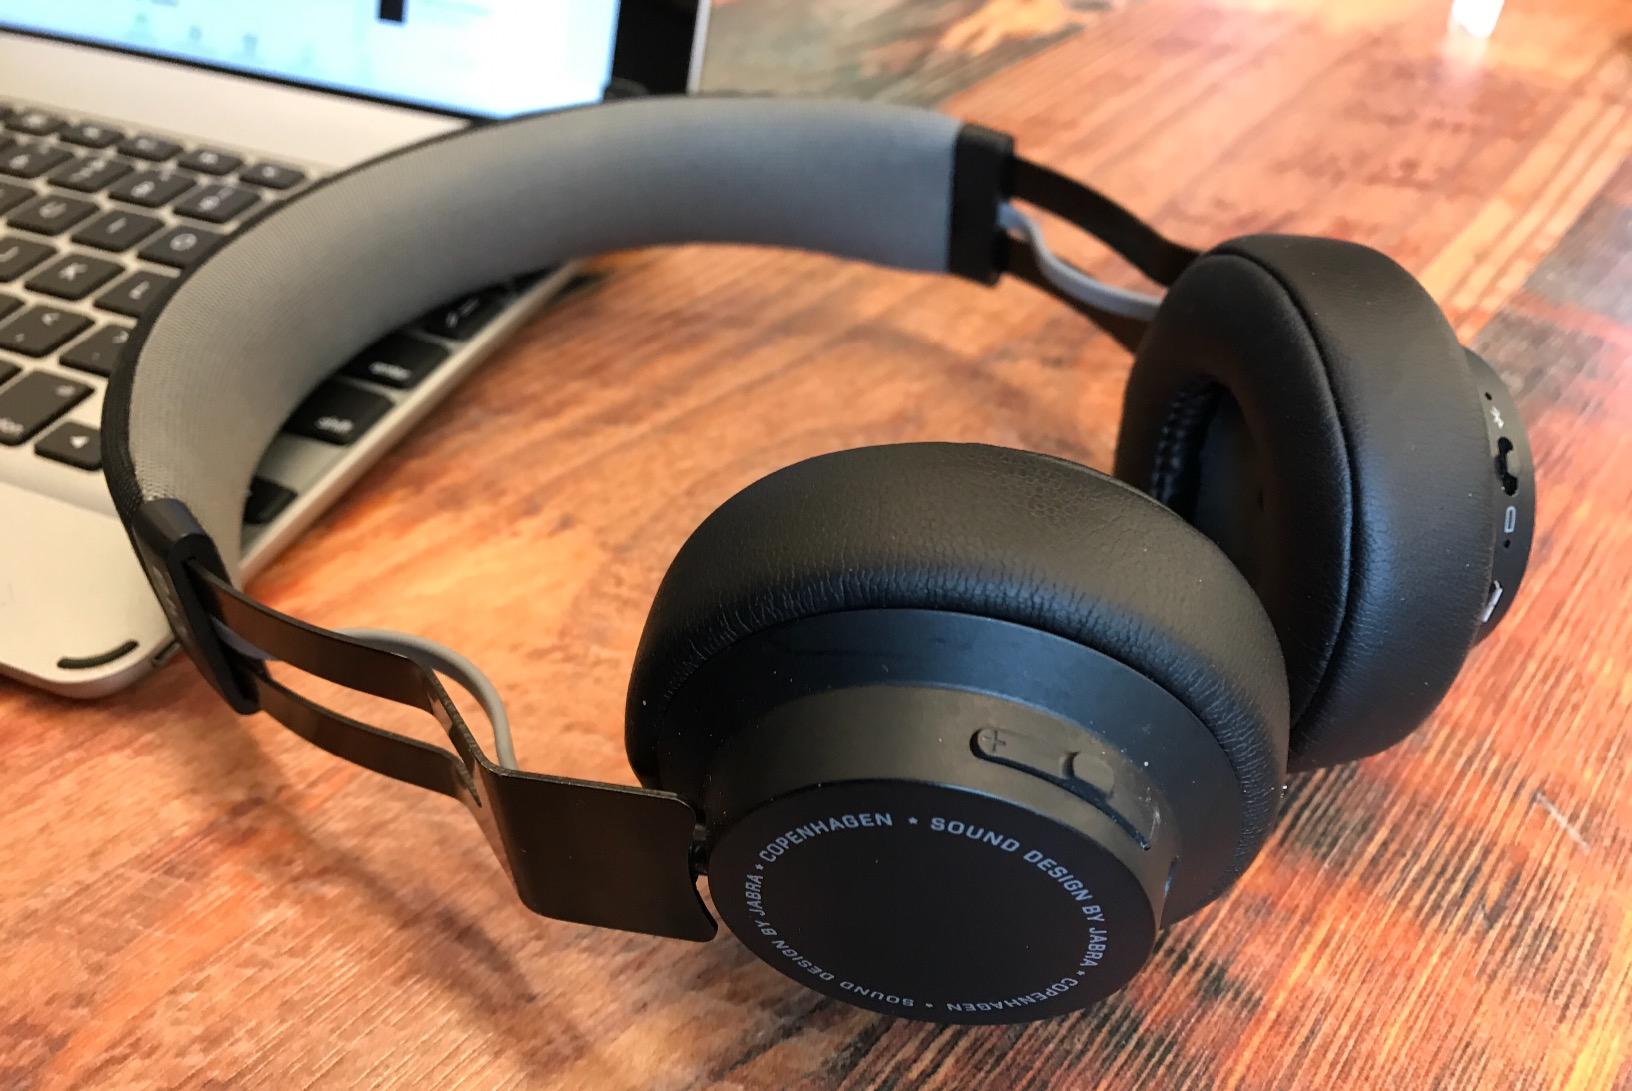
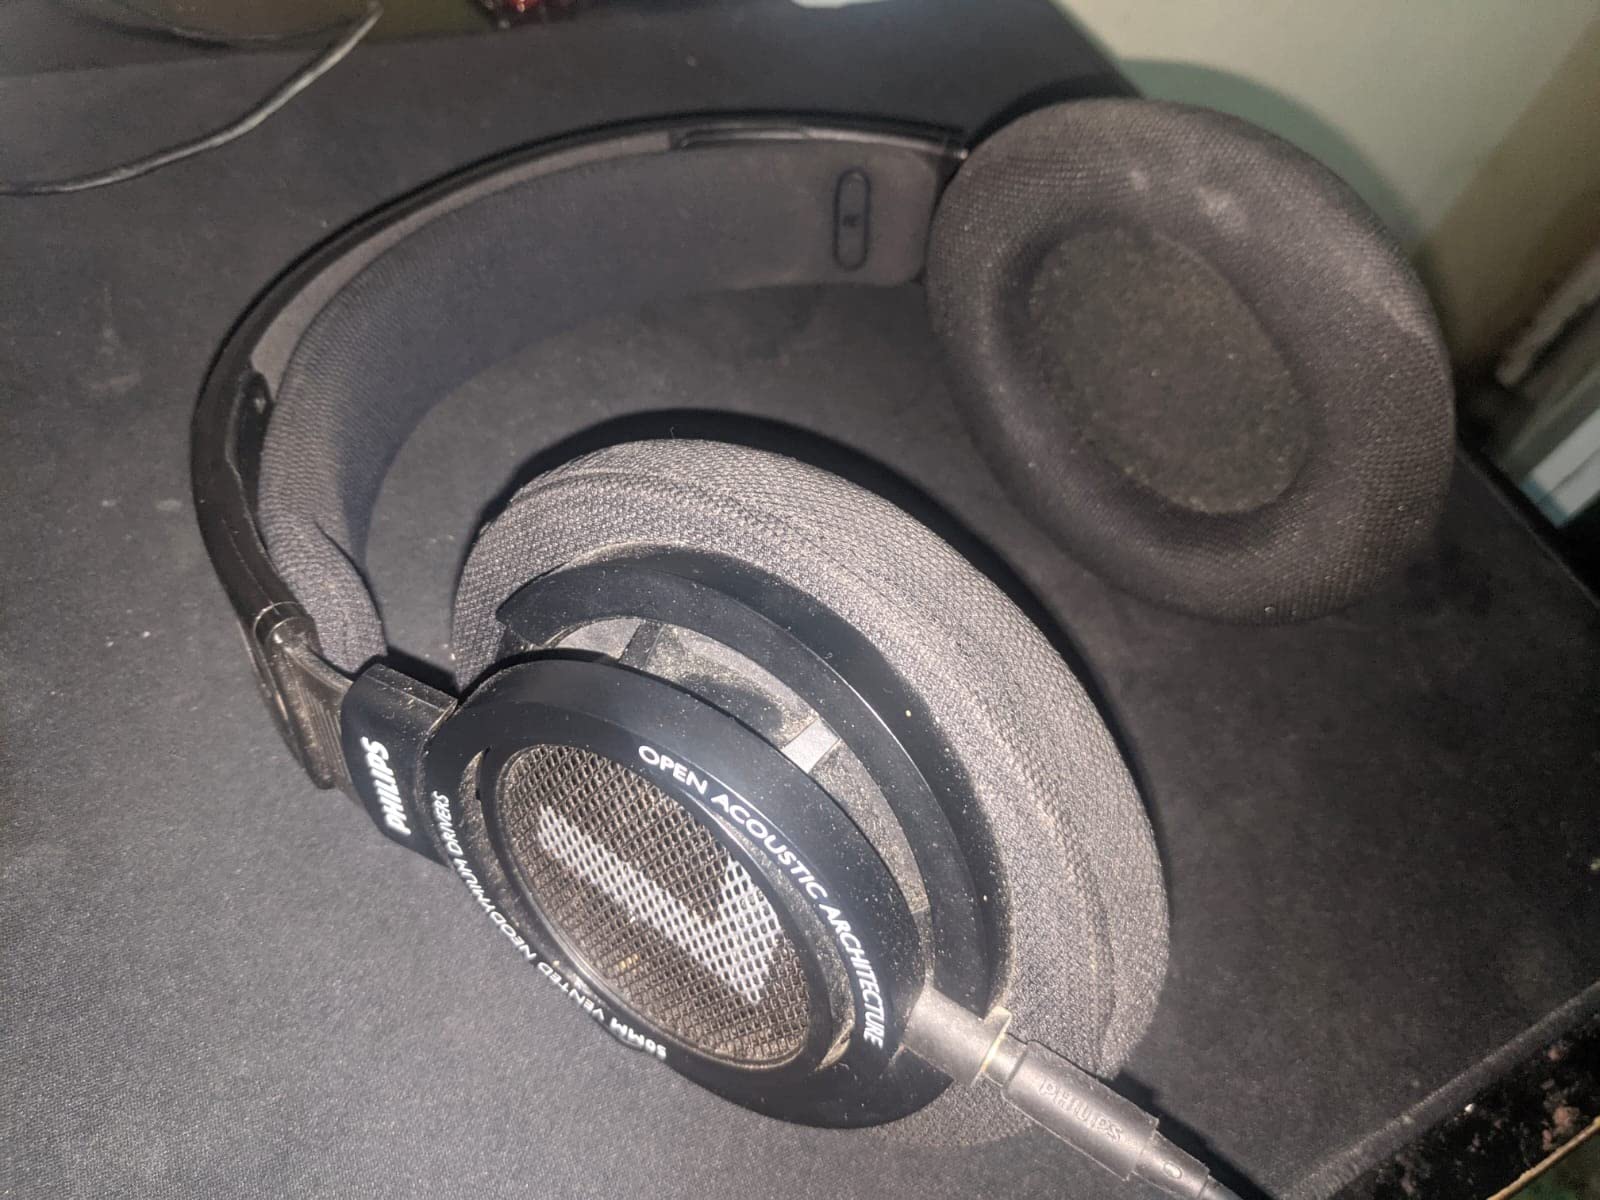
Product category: headphones
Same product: no